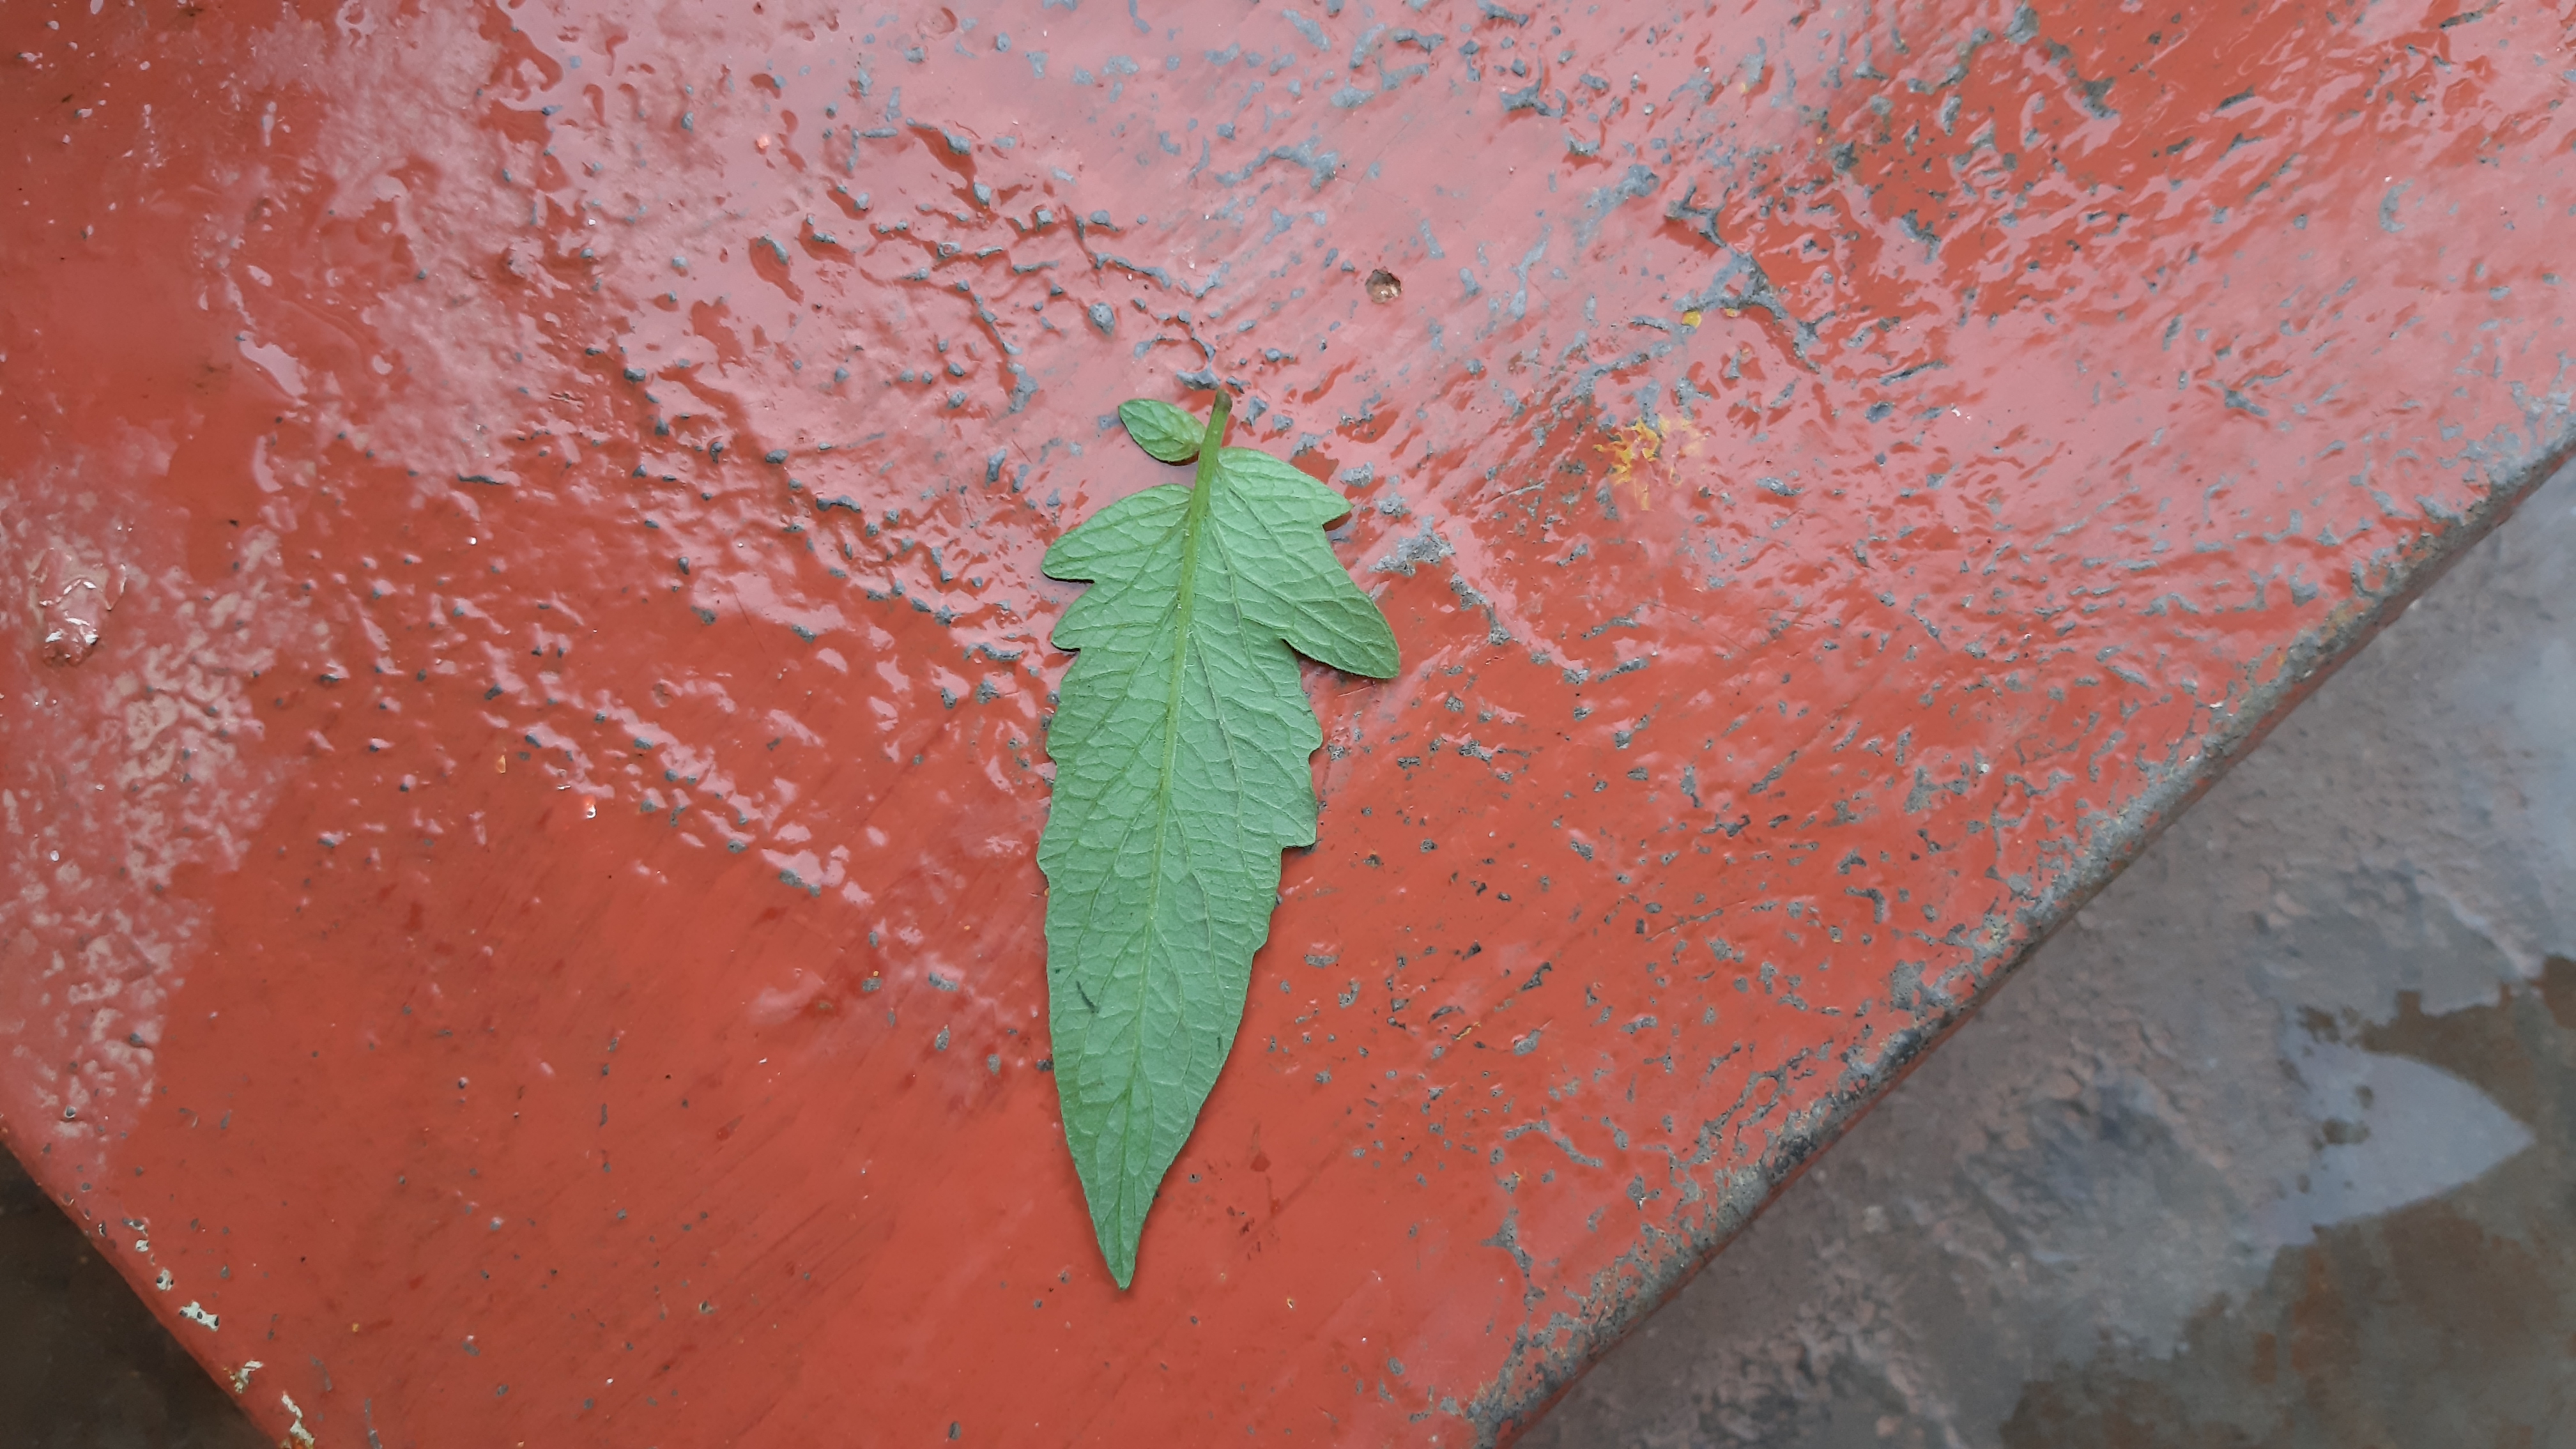
Plant: Tomato